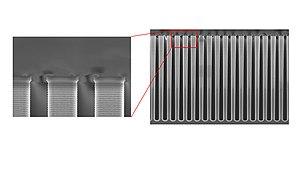
Image MEB du profil de gravure réalisé par le procédé Bosch
La gravure ionique réactive profonde est un procédé de gravure ionique réactive fortement anisotrope utilisé en micro-électronique. Il sert à créer des trous et des tranchées profondes dans des wafers avec un rapport largeur/hauteur de 20/1 ou plus. Cette technique a été développée pour les microsystèmes électromécaniques qui nécessitent ce type de fonctionnalités mais est aussi utilisée pour creuser des tranchées pour les condensateurs à haute densité de la DRAM ainsi pour développer les TSV dans le cadre de l'intégration tridimensionnelle. Il existe de nombreuses méthodes pour la gravure des motifs à fort facteur d'aspect, le plus utilisé d'entre eux étant les procédés Bosch et cryogénique..